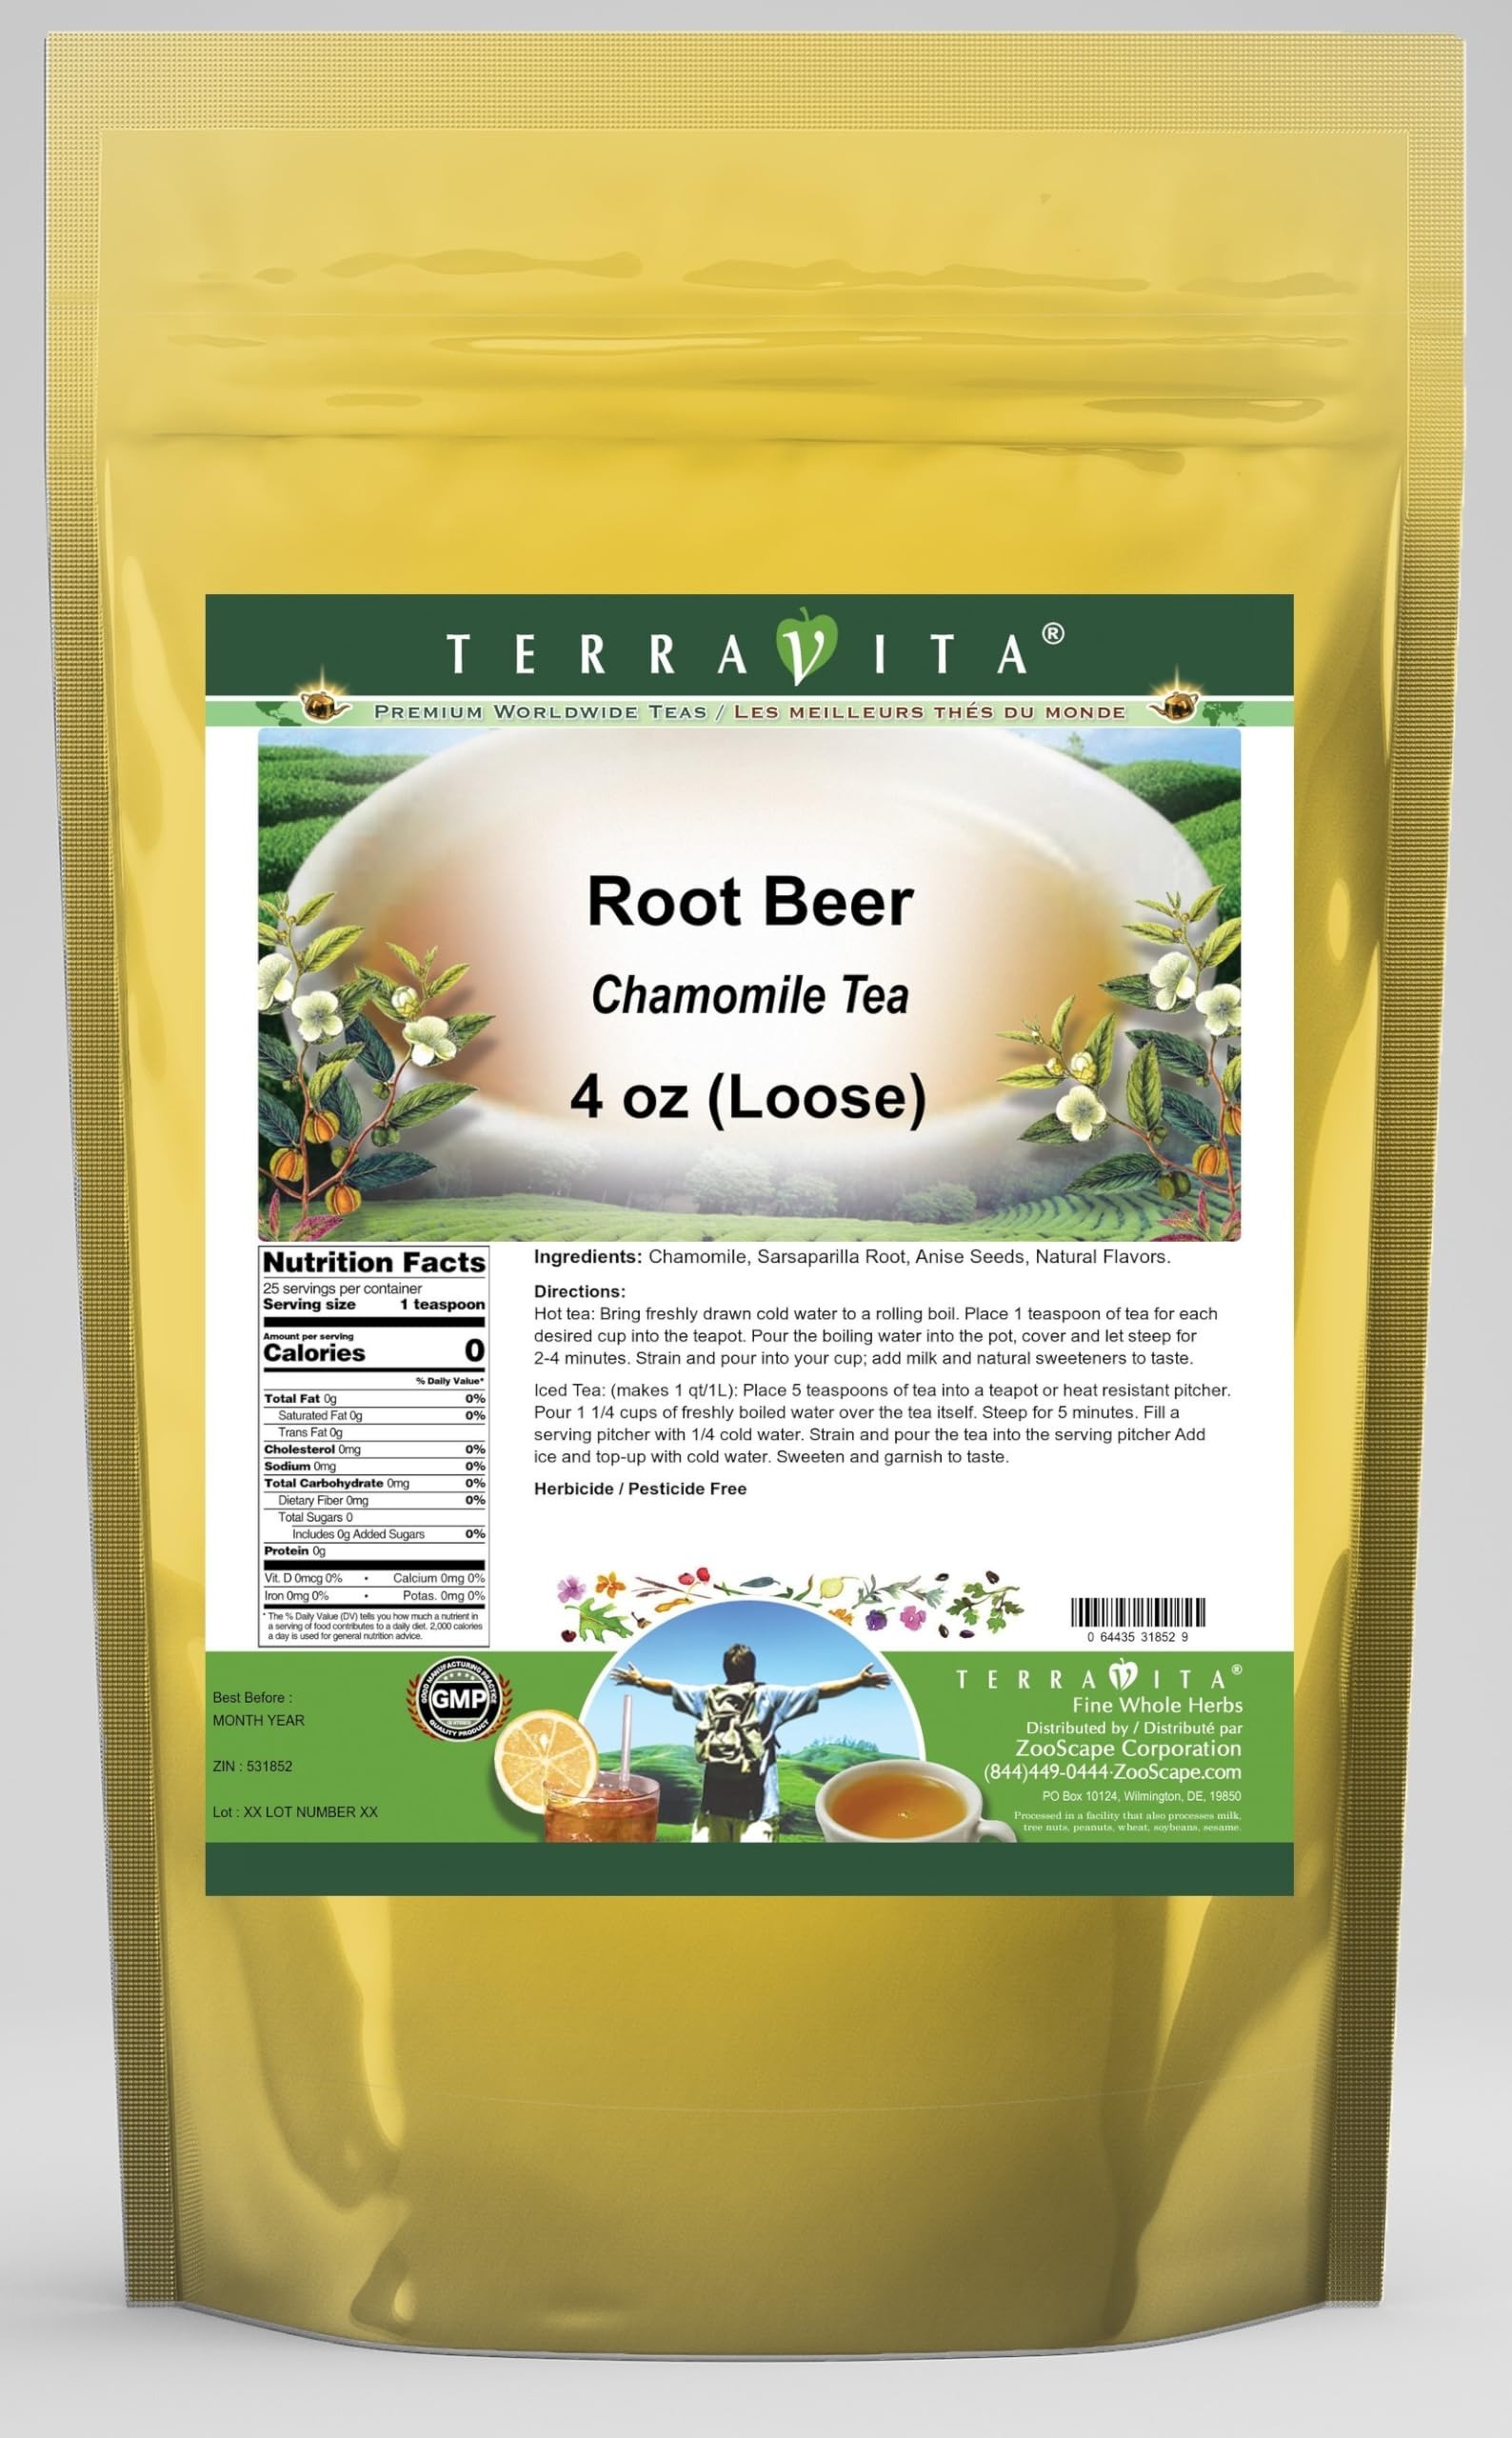
Item Name: Root Beer Chamomile Tea (Loose) (4 oz, ZIN: 531852) - 2 Pack
Bullet Point 1: Our Root Beer Chamomile Tea is a delicious flavored Chamomile tea with Sarsaparilla Root and Anise Seeds that you will enjoy relaxing with anytime! The natural Root Beer taste is delicious! - Ingredients: Chamomile tea, Sarsaparilla Root, Anise Seeds and Natural Root Beer Flavor.
Bullet Point 2: No fillers.
Bullet Point 3: Manufacturer: TerraVita
Bullet Point 4: Size: 4 oz
Bullet Point 5: Loose Leaf Chamomile Tea - Packed in a convenient upright pouch!
Product Description: Our Root Beer Chamomile Tea is a delicious flavored Chamomile tea with Sarsaparilla Root and Anise Seeds that you will enjoy relaxing with anytime! The natural Root Beer taste is delicious! - Ingredients: Chamomile tea, Sarsaparilla Root, Anise Seeds and Natural Root Beer Flavor. - Hot tea brewing method: Bring freshly drawn cold water to a rolling boil. Place 1 teaspoon of tea for each desired cup into the teapot. Pour the boiling water into the pot, cover and let steep for 2-4 minutes. Strain and pour into your cup; add milk and natural sweeteners to taste. - Iced tea brewing method: (to make 1 liter/quart): Place 5 teaspoons of tea into a teapot or heat resistant pitcher. Pour 1 1/4 cups of freshly boiled water over the tea itself. Steep for 5 minutes. Fill a serving pitcher with 1/4 cold water. Strain and pour the tea into the serving pitcher Add ice and top-up with cold water. Sweeten and garnish to taste. - TerraVita is an exclusive line of premium-quality, natural source products that use only the finest, purest and most potent ingredients found around the world. TerraVita is hallmarked by the highest possible standards of purity, potency, stability and freshness. All of our products are prepared with the highest elements of quality control, from raw materials through the entire manufacturing process, up to and including the moment that the bottles or bags are sealed for freshness and shipped out to you. Our highest possible standards are certified by independent laboratories and backed by our personal guarantee. - TerraVita exists to meet and ensure your family's health and wellness without the harmful effects of chemicals and health products. We strive to make all of our products affordable and reliable and are constantly searching the market to maintain our af
Value: 8.0
Unit: Ounce

Price: 34.81